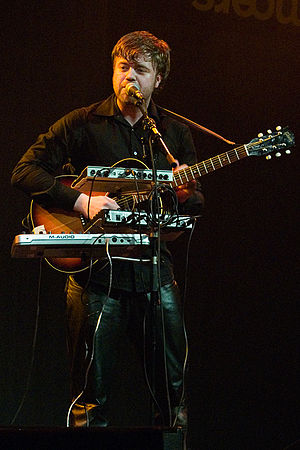
Mugison
Mugison på Moers Festival 2006, Tyskland
Mugison, er en islandsk musiker som har fået en del opmærksomhed med hans originale musikalske udtryk som spænder bredt fra stille smukke ballader til støj.